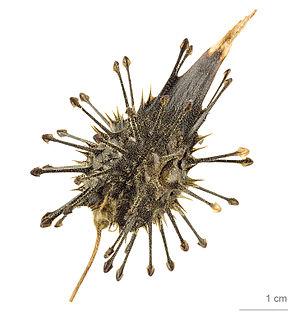
Uncarina grandidieri est une espèce de la famille Pedaliaceae.